Rachel Hunter

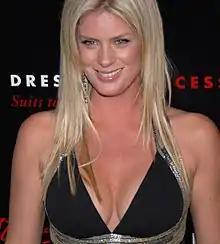
Hunter in 2008

Rachel Hunter (born 8 September 1969) is a New Zealand model, actress, and the host of Imagination Television's "Rachel Hunter's Tour of Beauty". She has appeared on several magazine covers, including "Vogue", "Elle", "Rolling Stone", "Sports Illustrated", "Playboy", "Cosmopolitan", and " Harper's Bazaar". She has been on the cover of the "Sports Illustrated Swimsuit Issue" twice: in 1994 (alongside Kathy Ireland and Elle Macpherson) and in 2006 (alongside six other models).